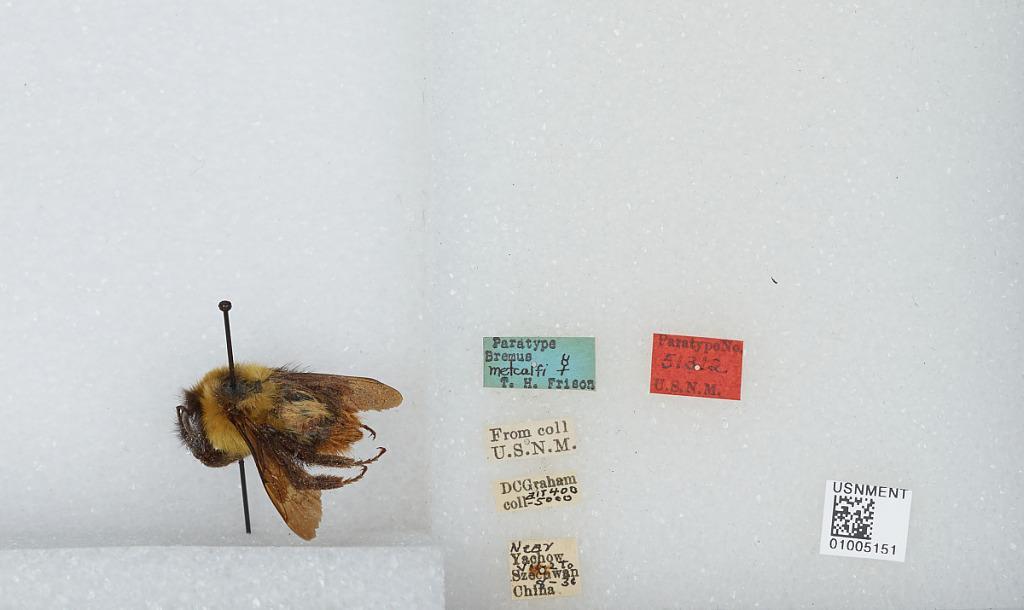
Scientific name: Bombus (Orientalibombus) braccatus Friese
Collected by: D. Graham
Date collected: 1930-7-2
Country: China
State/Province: Szechwan
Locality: Near Yachow
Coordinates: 29.98, 103.02
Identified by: Frison, T. H.